Impact of Yuna Kim

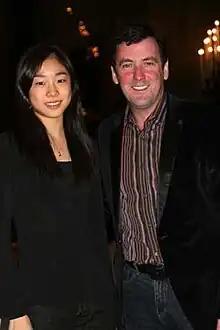
Kim with her coach Brian Orser in 2007

By 2006, Kim wanted more freedom, so she went to Toronto that summer to work with choreographer David Wilson. Juliet Macur of "The New York Times" called it "the turning point of her career". Kim began training with Brian Orser at the Toronto Cricket, Skating and Curling Club in the summer of 2006 and then moved, with her mother, to Toronto in May 2007 to train with him year-round. At first, Orser declined to be Kim's coach, but eventually agreed. She told a reporter in 2008 that the training environment in Toronto was "very good" and that she and Orser "had a lot in common". She also said that she liked how Orser coached, how he explained jumps and elements to her, and the way he asked for her input. Orser reported that he and Kim had a good rapport and communicated well with each other. According to Macur, Kim gravitated towards Orser due to his "laid-back style and his perspective".